2021 Palawan division plebiscite

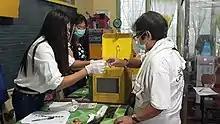
An elderly woman votes at the Narra Pilot School in Narra, Palawan on March 13, 2021

In the plebiscite, a majority of votes cast (not necessarily a majority of the registered voters) in favor was needed to ratify the law. A low voter turnout would not invalidate the result. The commission expected a low turnout due to the pandemic.